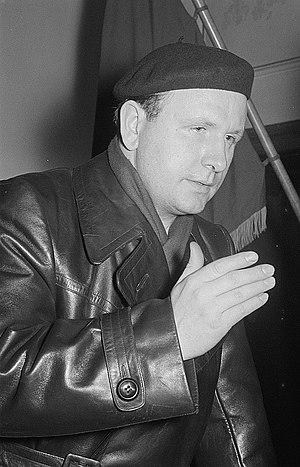
Günther Simon est un acteur allemand.